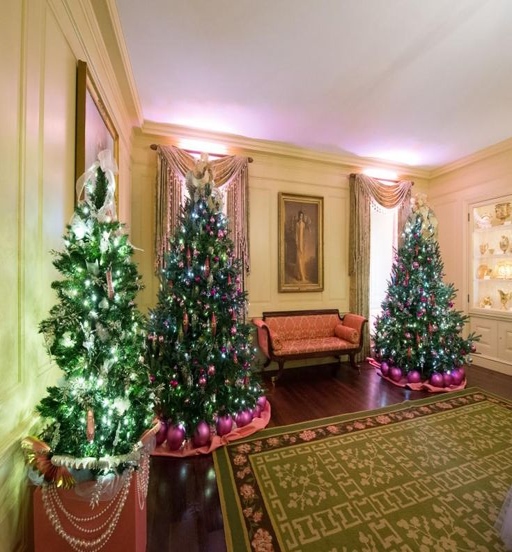
radio broadcaster takes you on an extensive tour as decorated for the christmas season .